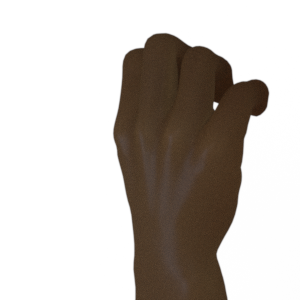
Label: rock